Kamal Mokdad

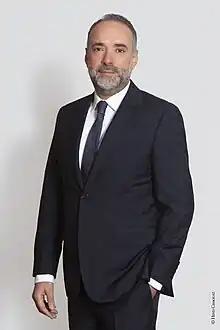
Mokdad in 2018

Kamal Mokdad is a Moroccan banker who is the general manager of Banque Centrale Populaire of Morocco. He is also the head of International Global Banking and the chief executive officer of BCP Consulting.